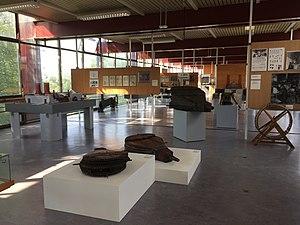
Musée de l'histoire du fer à Jarville-la-Malgrange en 2018
Le musée de l'Histoire du fer est un établissement de culture scientifique, géré par la Métropole du Grand Nancy. Le musée est consacré à l'utilisation du fer et de ses dérivés, depuis le Moyen Âge et l'apparition du haut-fourneau jusqu'au XXᵉ siècle. Ce musée est situé à côté du château de Montaigu à Jarville-la-Malgrange, à proximité de Nancy, en Lorraine.